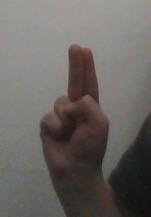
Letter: taa